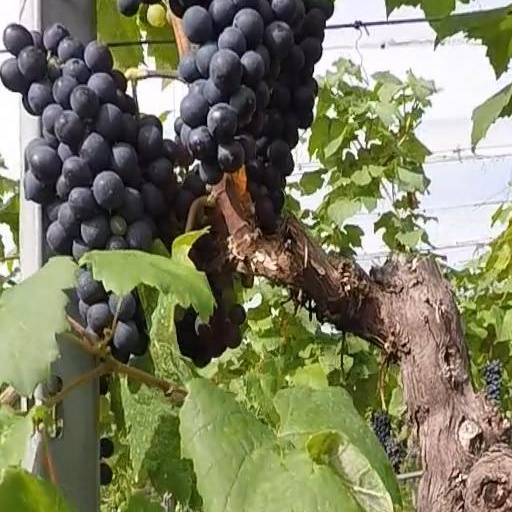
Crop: grape